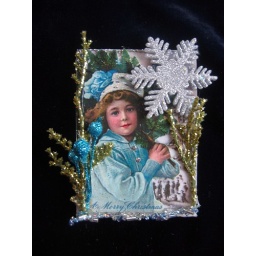
The gorgeous girl in blue is courtesy suzee que. Thank you for sharing :)